Beate G. Liepert

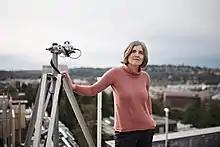
Liepert in March 2016

Beate Gertrud Liepert is a professor at Bard College in the Hudson Valley of New York. Her research focuses on climate variability: inter-annual changes, centennial time scales, the water and energy cycles.